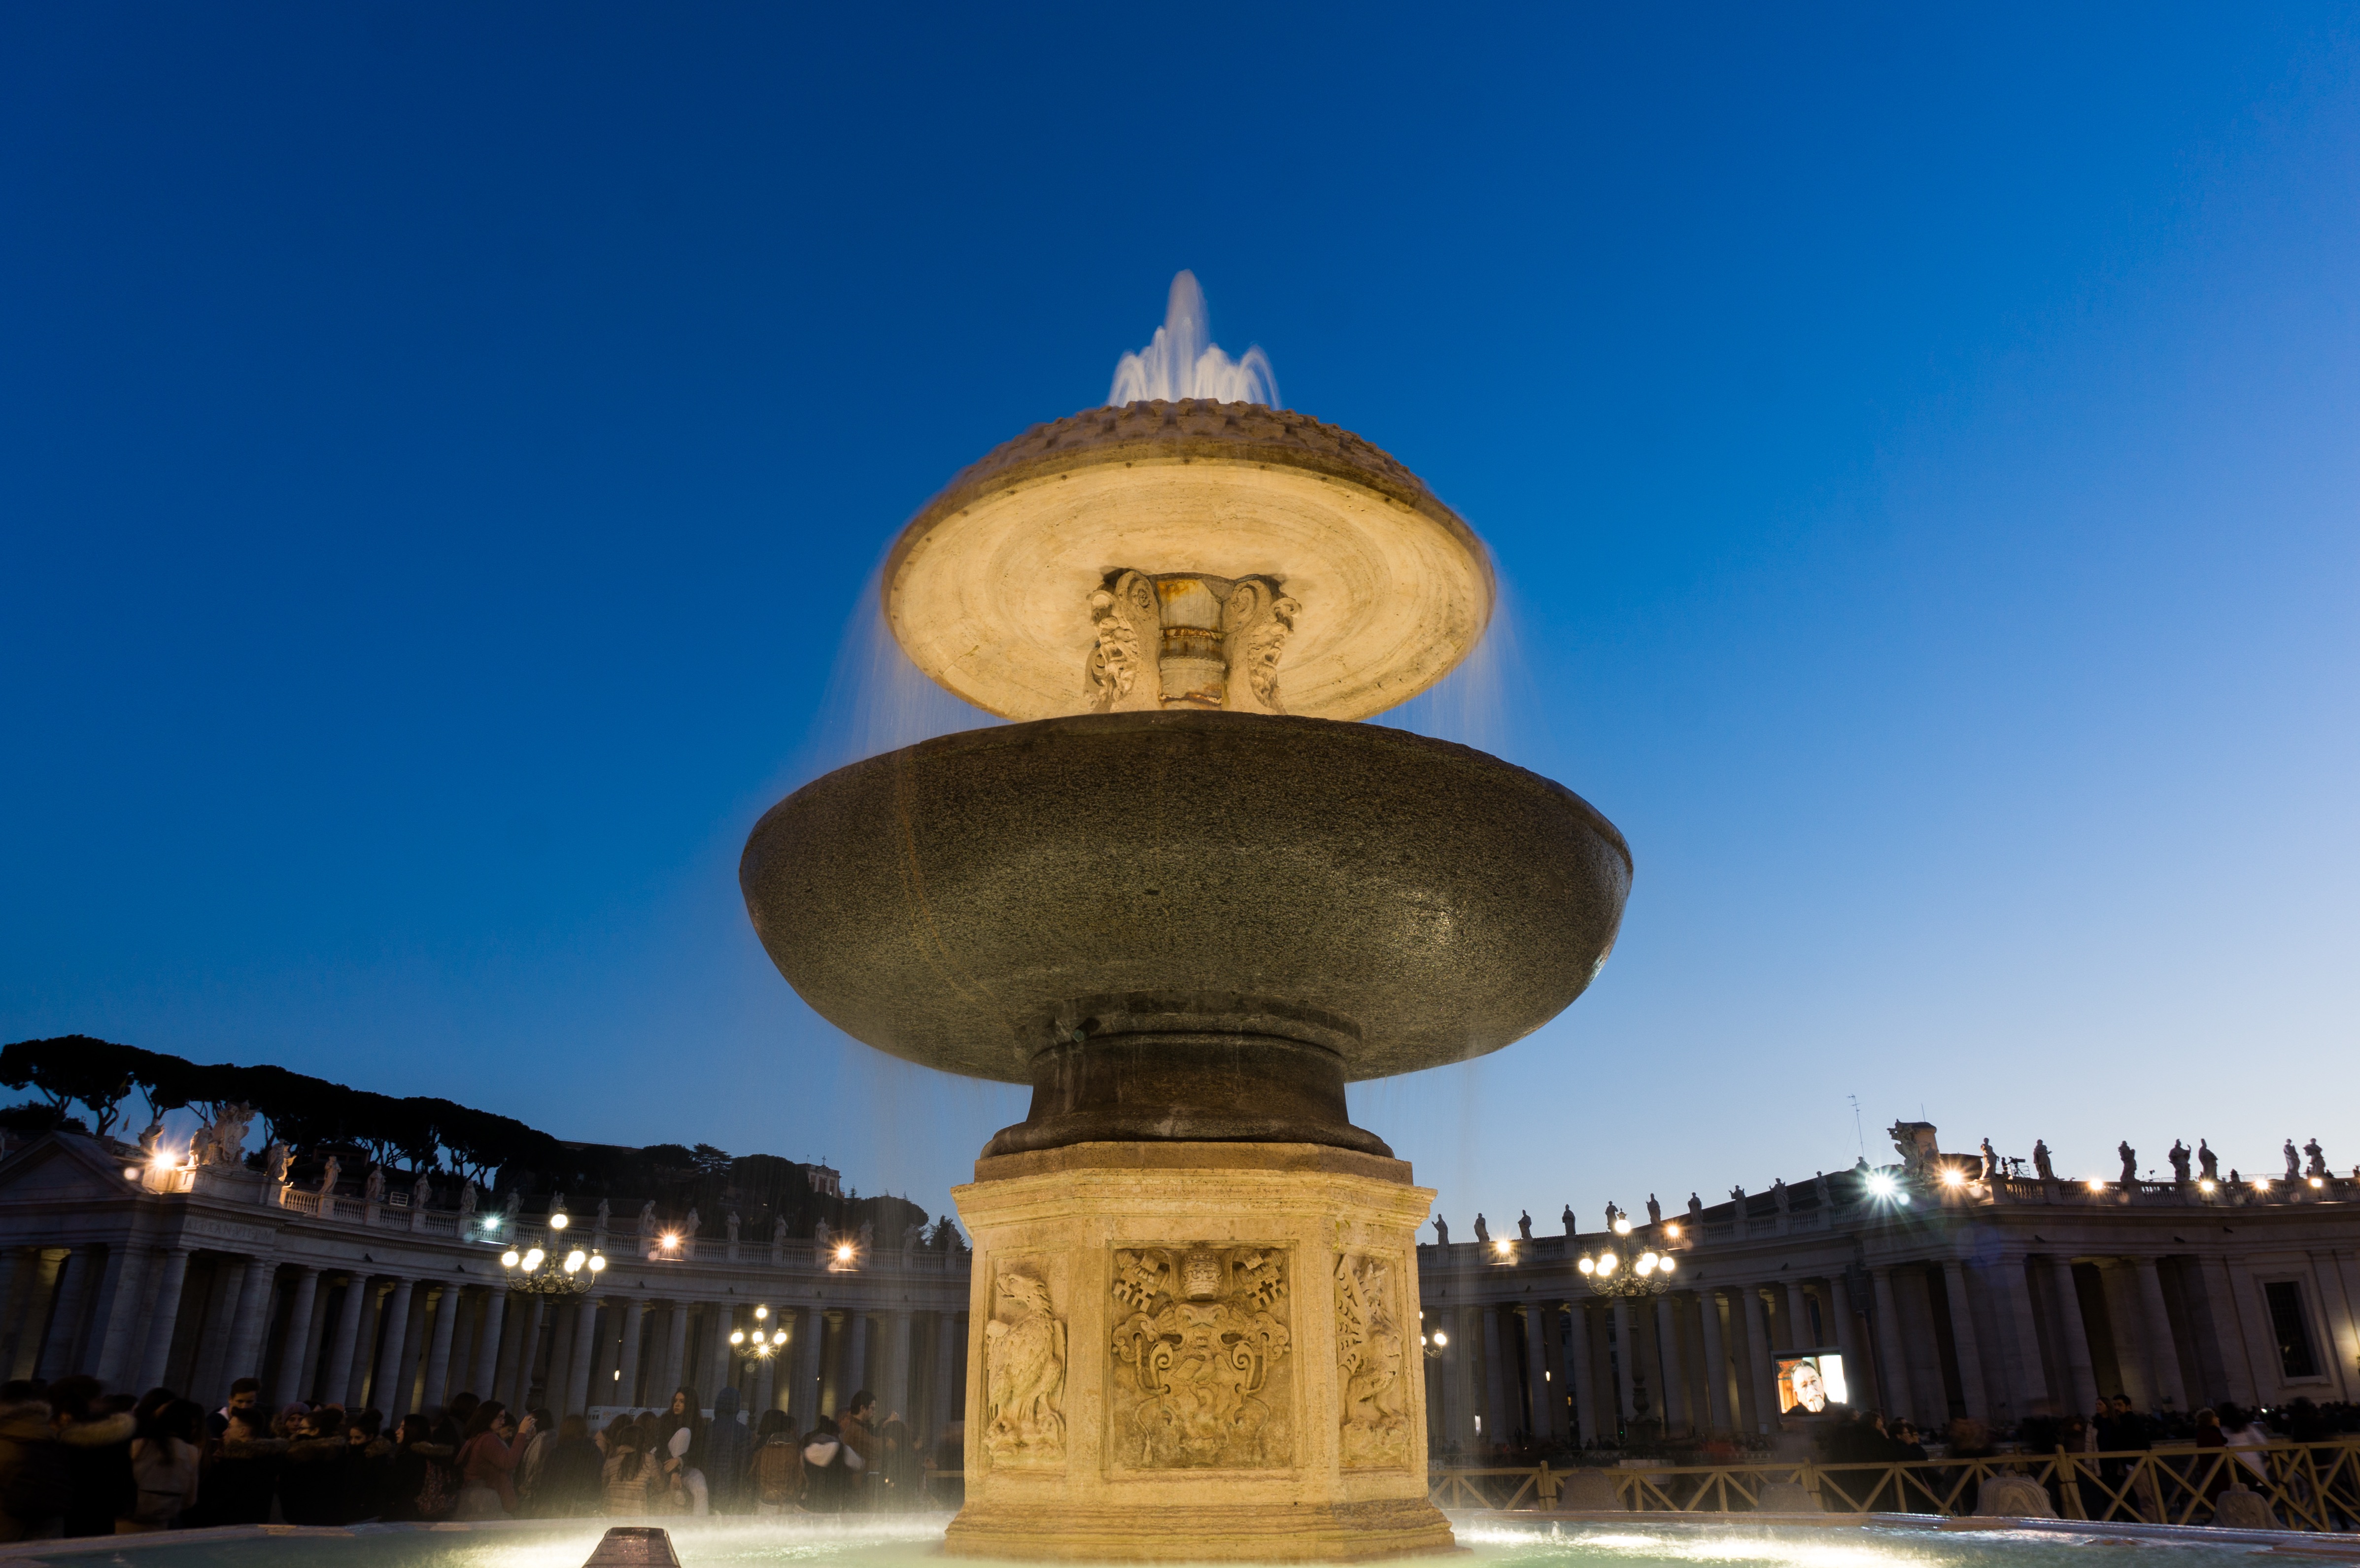
tower, landmark, place of worship, temple, mosque